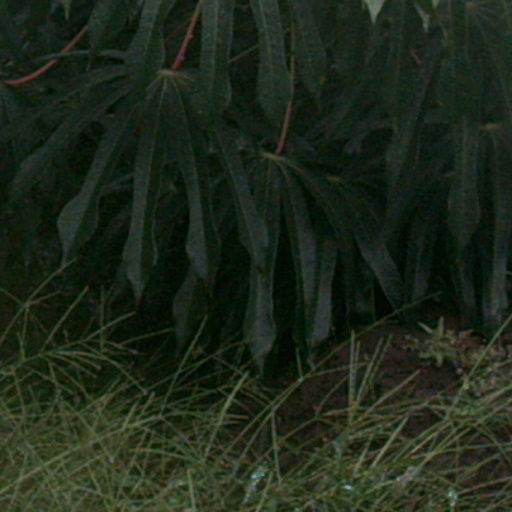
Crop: cassava